Answer in natural language. Is blue colour bed to the left of Pillow? Choose between the following options: yes or no
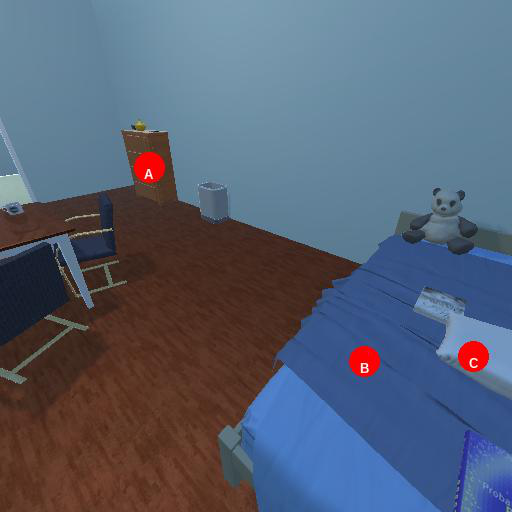
<answer>no</answer>